Yaraka

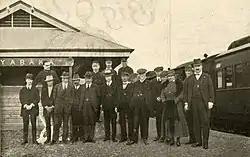
Yaraka Railway Station in 1917 shortly after the rail link was opened. The Queensland Premier, Mr T. J. Ryan visited the new site.

The first European to pass through the area was Edmund Kennedy in 1847. In 1860, graziers began to populate the area and farm sheep and cattle. In 1910, the Queensland Government authorised the building of the railway line in Western Queensland to support the pastoral industry. However, only a quarter of the line was built and Yaraka became the end of the Yaraka branch railway line.